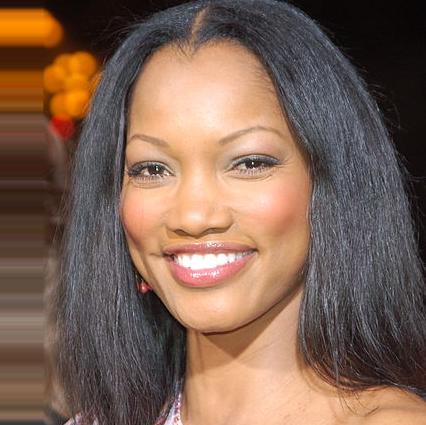
Age: 42